New Castle of Manzanares el Real

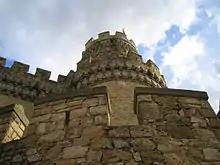
Detail of one of the towers.

The New Castle of Manzanares el Real, also known as Castle of los Mendoza, is a palace-fortress erected in the 15th century in the town of Manzanares el Real (Community of Madrid, Spain), next to the Santillana reservoir at the foot of Sierra de Guadarrama mountain range.